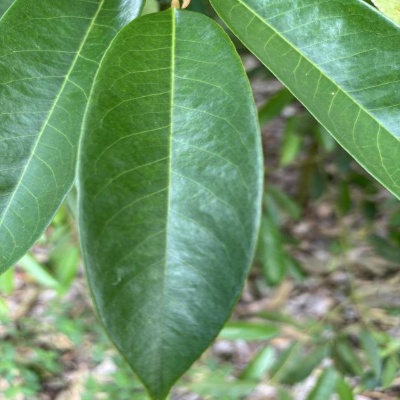
Label: Leaf_Healthy